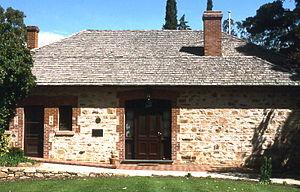
L’architecture australienne, au moins au début de l'histoire du pays, fut influencée par les architectures anglaise et américaine. Au mieux, les architectes australiens cherchaient à être les premiers à importer les nouveaux styles et essayaient de leur donner des caractères locaux. L'architecture australienne contemporaine post-seconde Guerre mondiale reflète le multiculturalisme de la société australienne et lui donne une identité émergente multifactorielle.